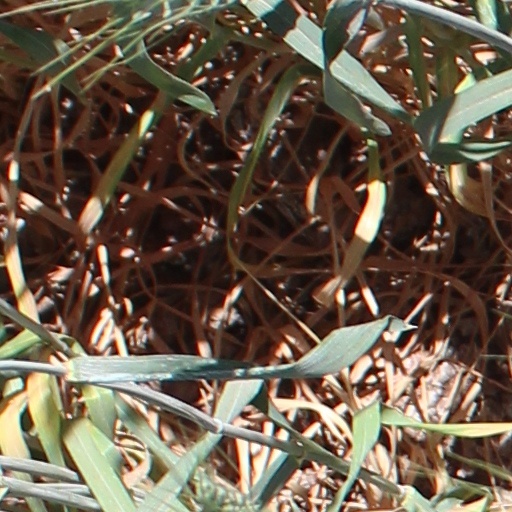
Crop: wheat